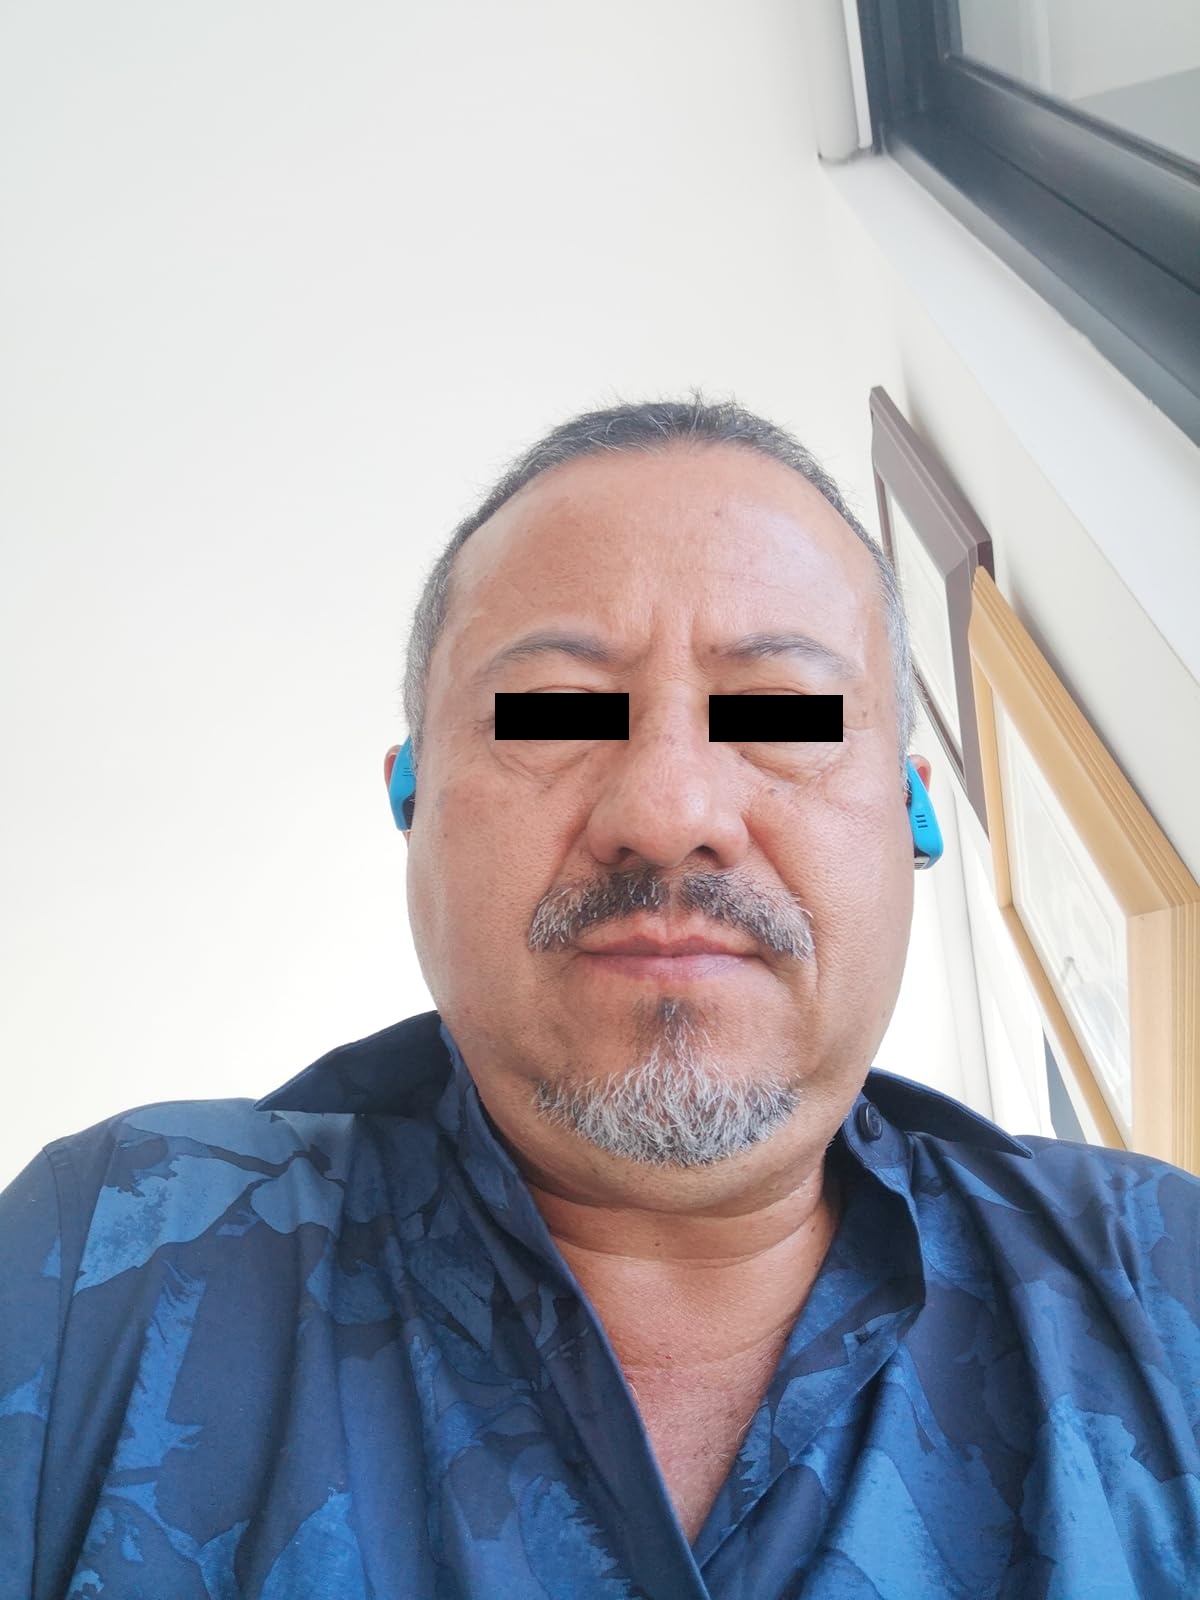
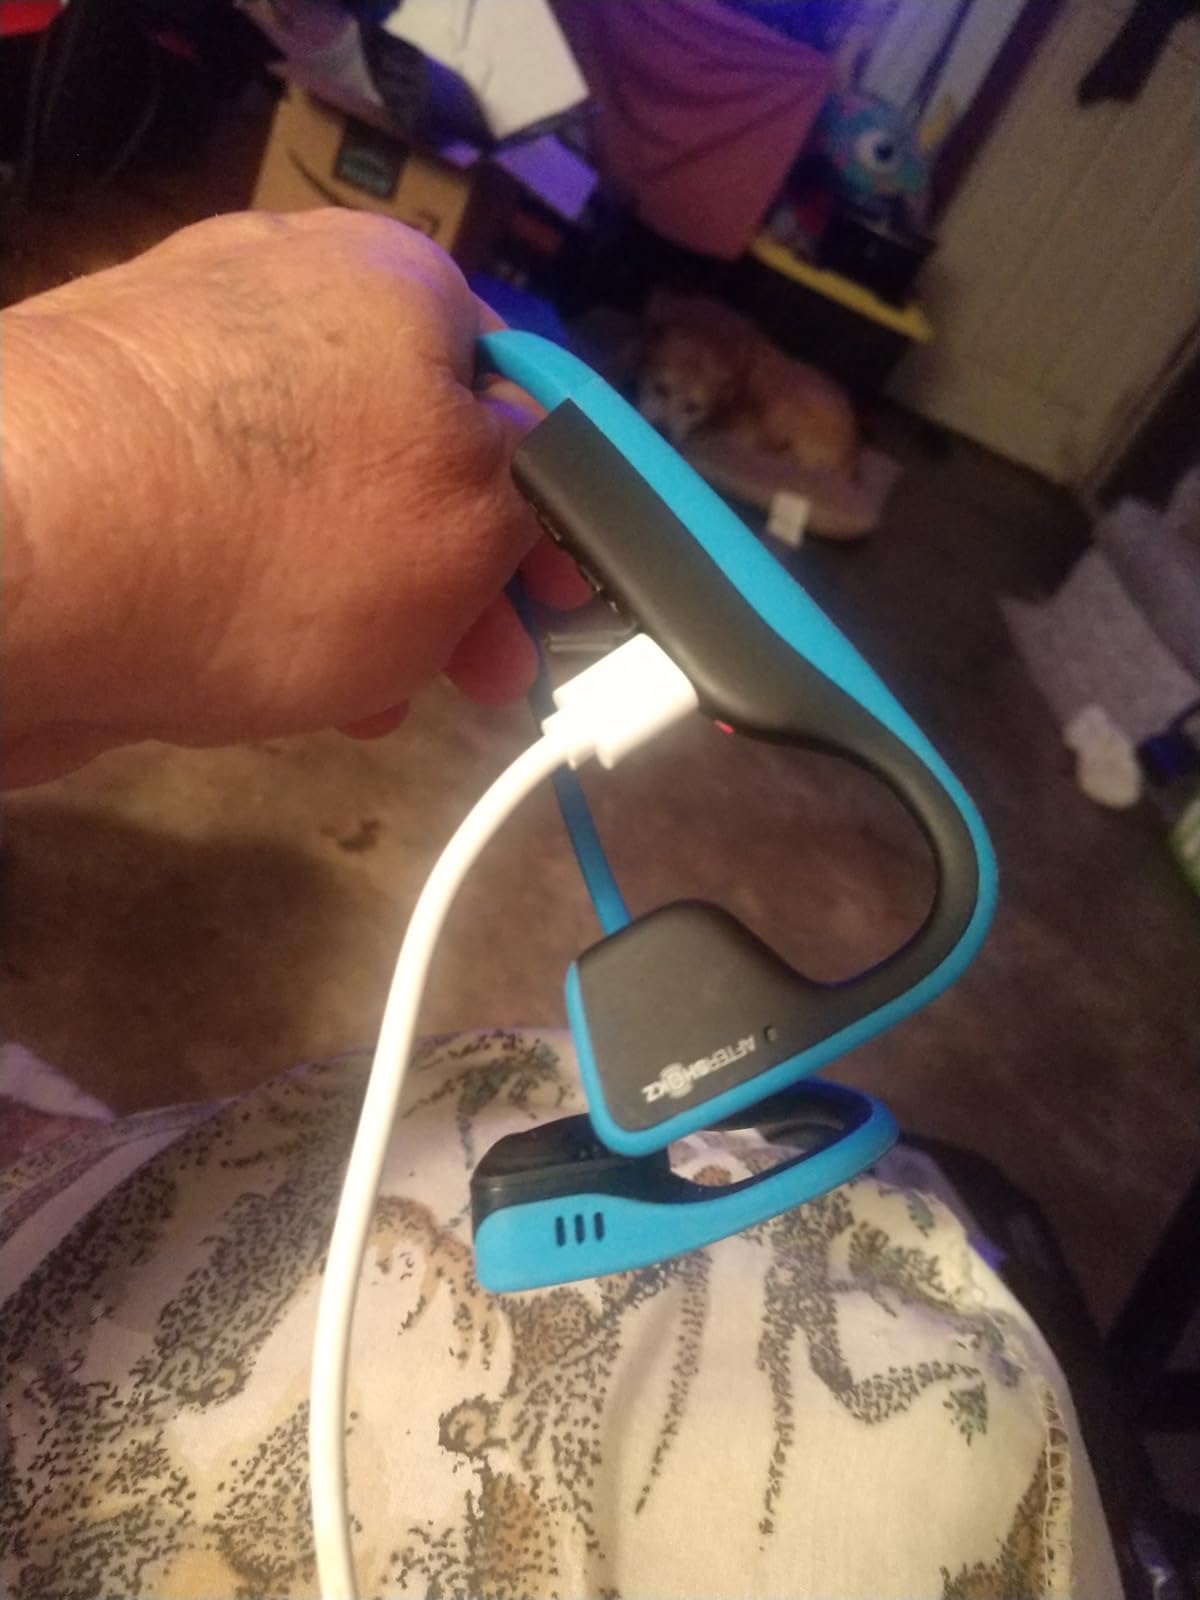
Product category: headphones
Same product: yes